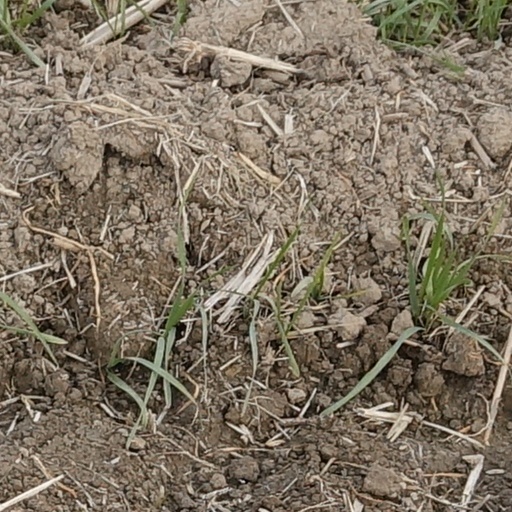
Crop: wheat